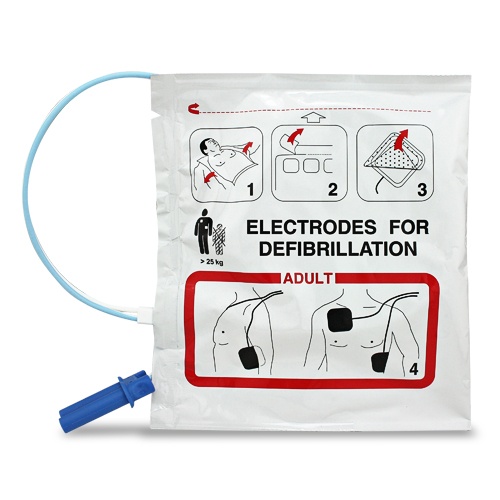
Defibrillationselektroden Fred EASY Erwachsene
Die FRED easy Defi-Pads für Erwachsene sind speziell für den Einsatz mit dem FRED easy Defibrillator entwickelt. Sie bieten eine zuverlässige Option für die Durchführung von Defibrillationen bei Erwachsenen. Produktmerkmale: Defibrillationselektroden : Speziell für Erwachsene konzipiert und optimal auf den Einsatz in Notfallsituationen abgestimmt. Kompatibilität : Geeignet für die Modelle AED FRED EASY life und FRED EASY Erwachsene . Nicht vorkonnektiert : Die Elektroden müssen vor der Anwendung manuell an den Defibrillator angeschlossen werden. Verpackungseinheit : Der Preis bezieht sich auf ein Paar Elektroden. Diese Defi-Pads sind eine essentielle Komponente für den sicheren und effektiven Einsatz eines FRED easy Defibrillators und tragen zur schnellen Hilfeleistung in Notfällen bei.
Brand: SCHILLER Medizintechnik
Category: Business & Industrial > Medical > Medical Equipment > Automated External Defibrillators